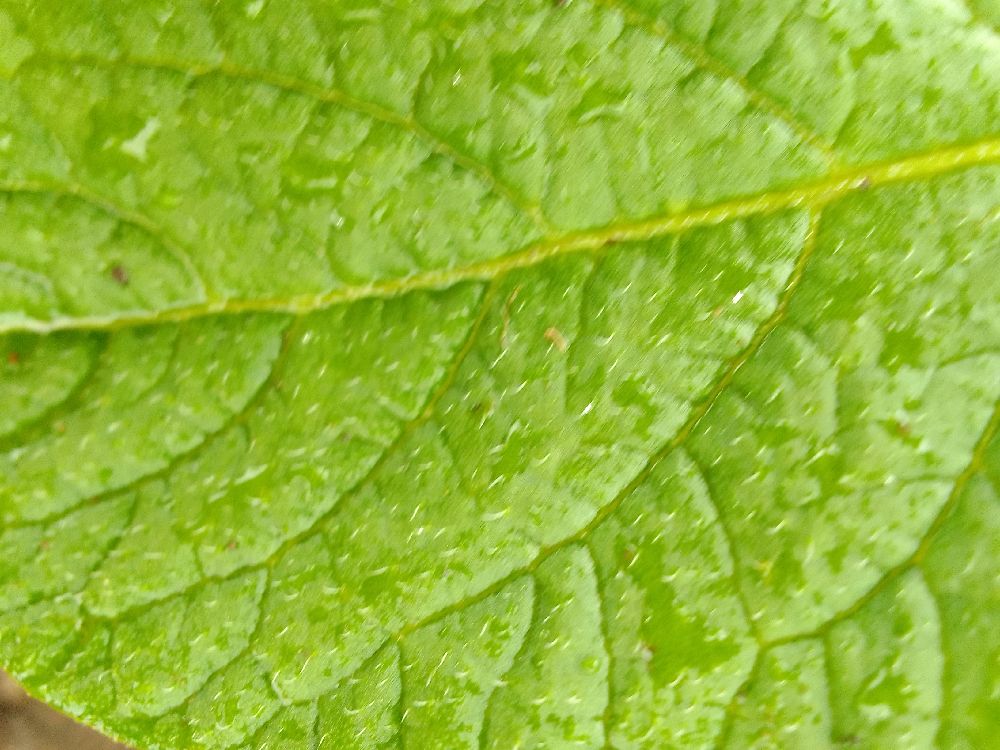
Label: Healthy